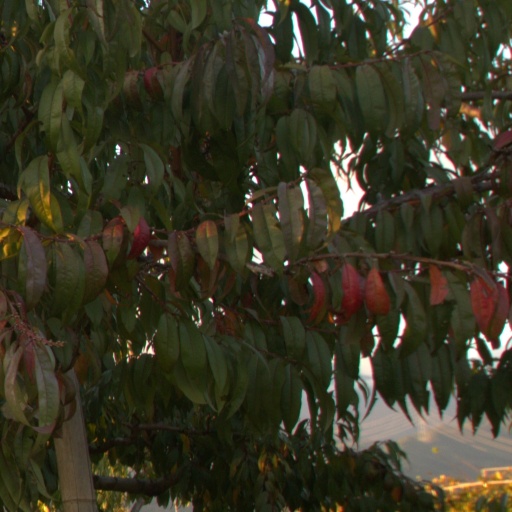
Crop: grape